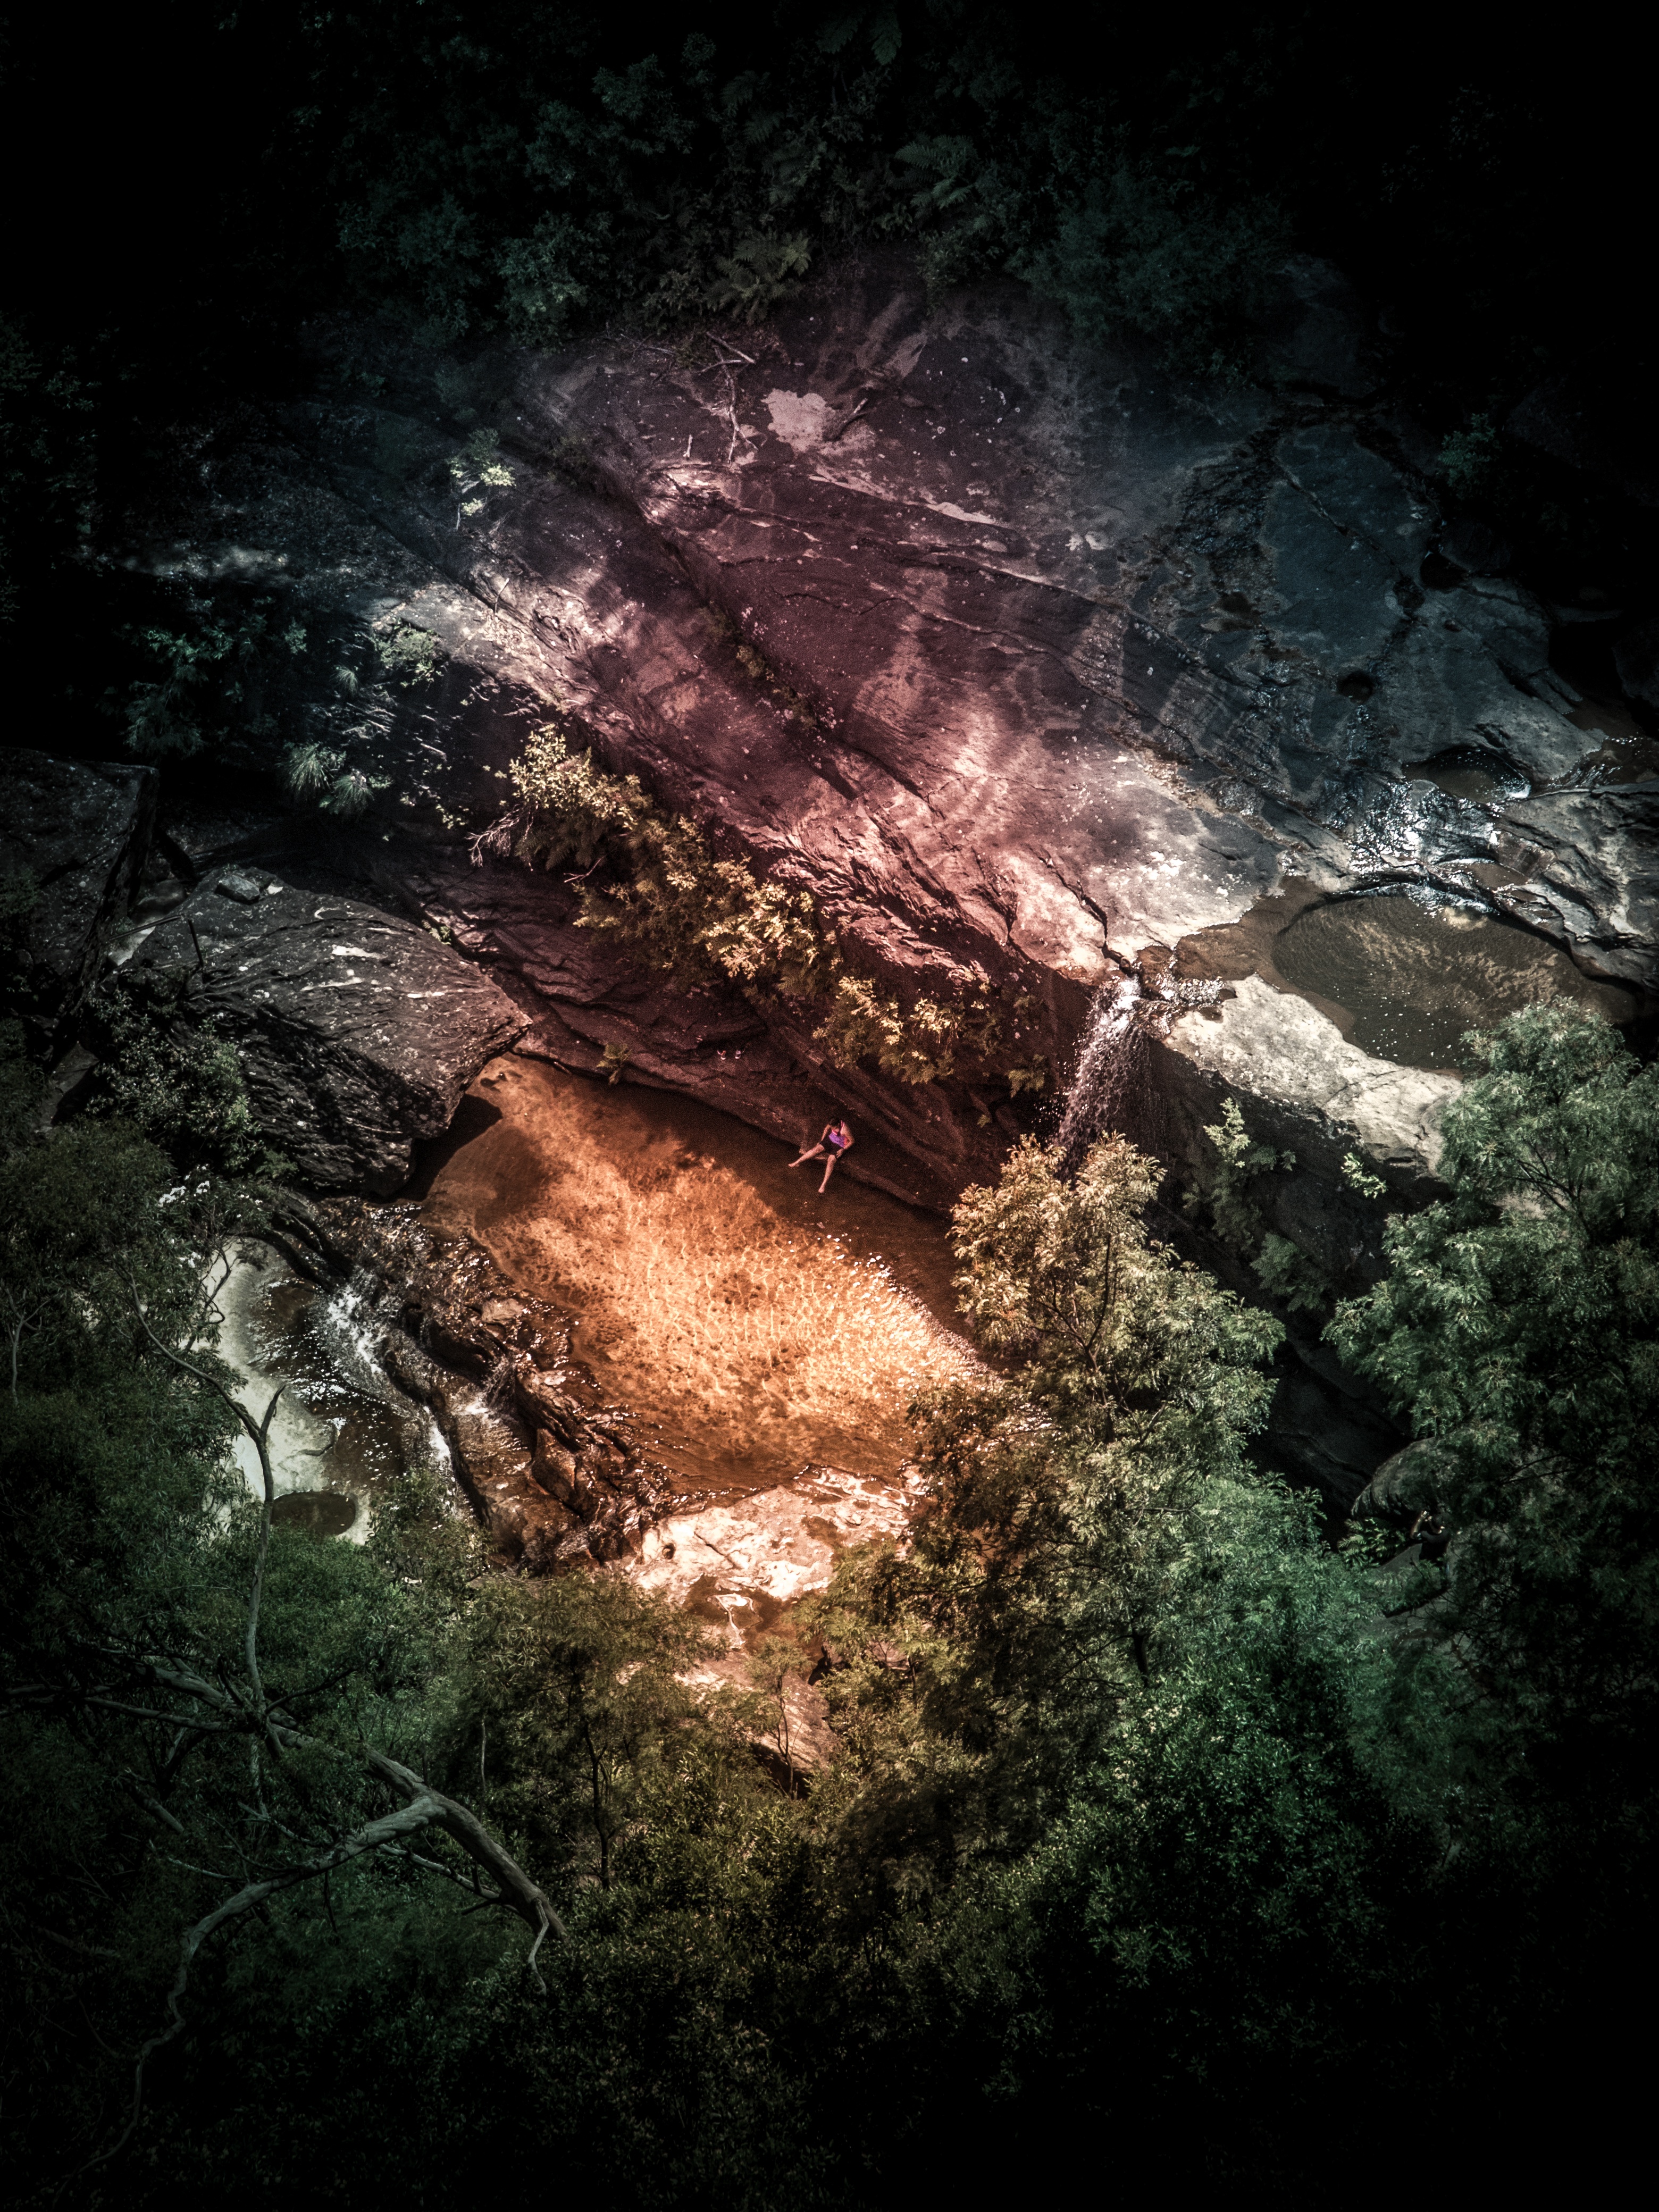
nature, forest, night, sunlight, formation, cave, reflection, darkness, screenshot, landform, geographical feature